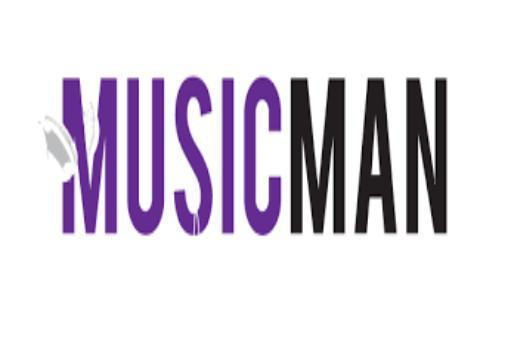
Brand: music man-1
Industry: Leisure